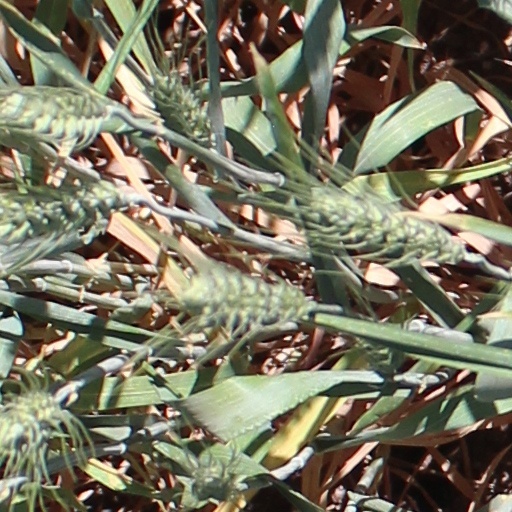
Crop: wheat